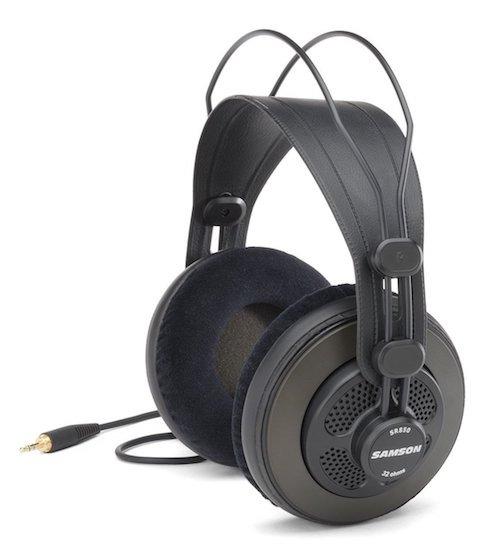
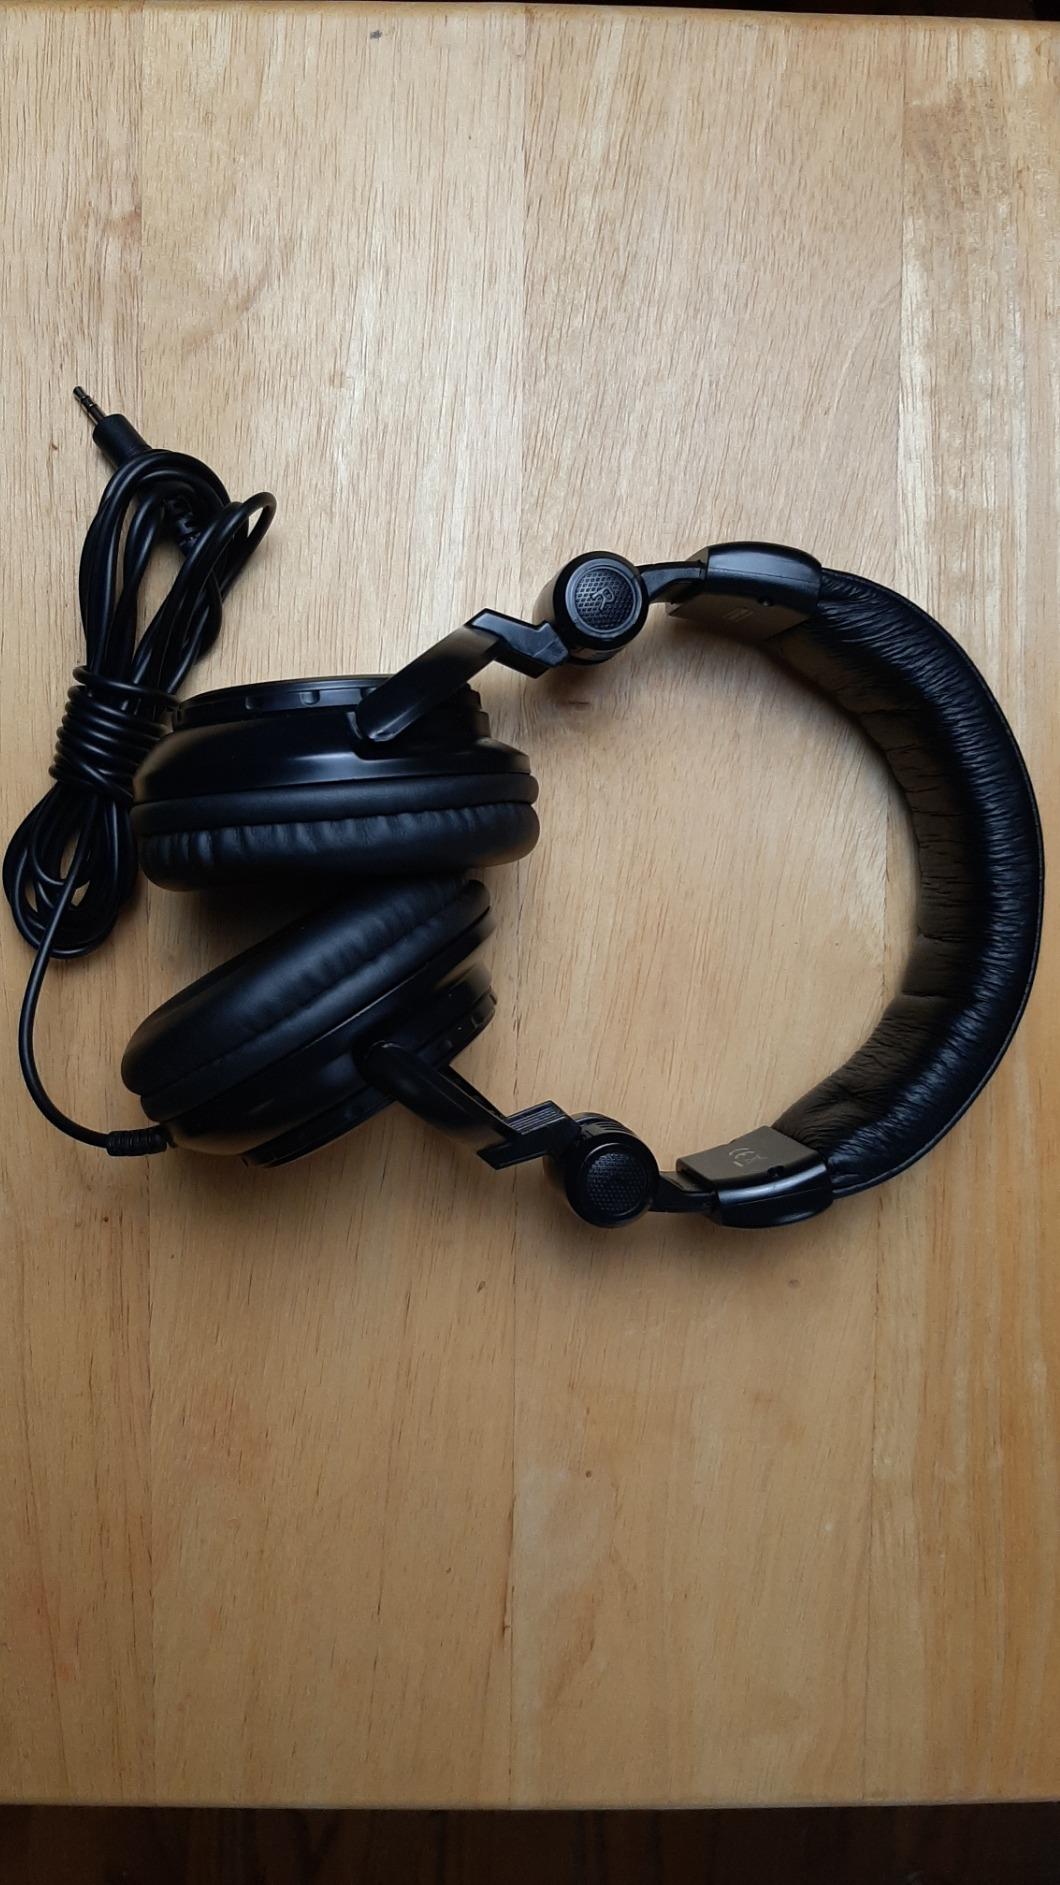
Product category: headphones
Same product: no